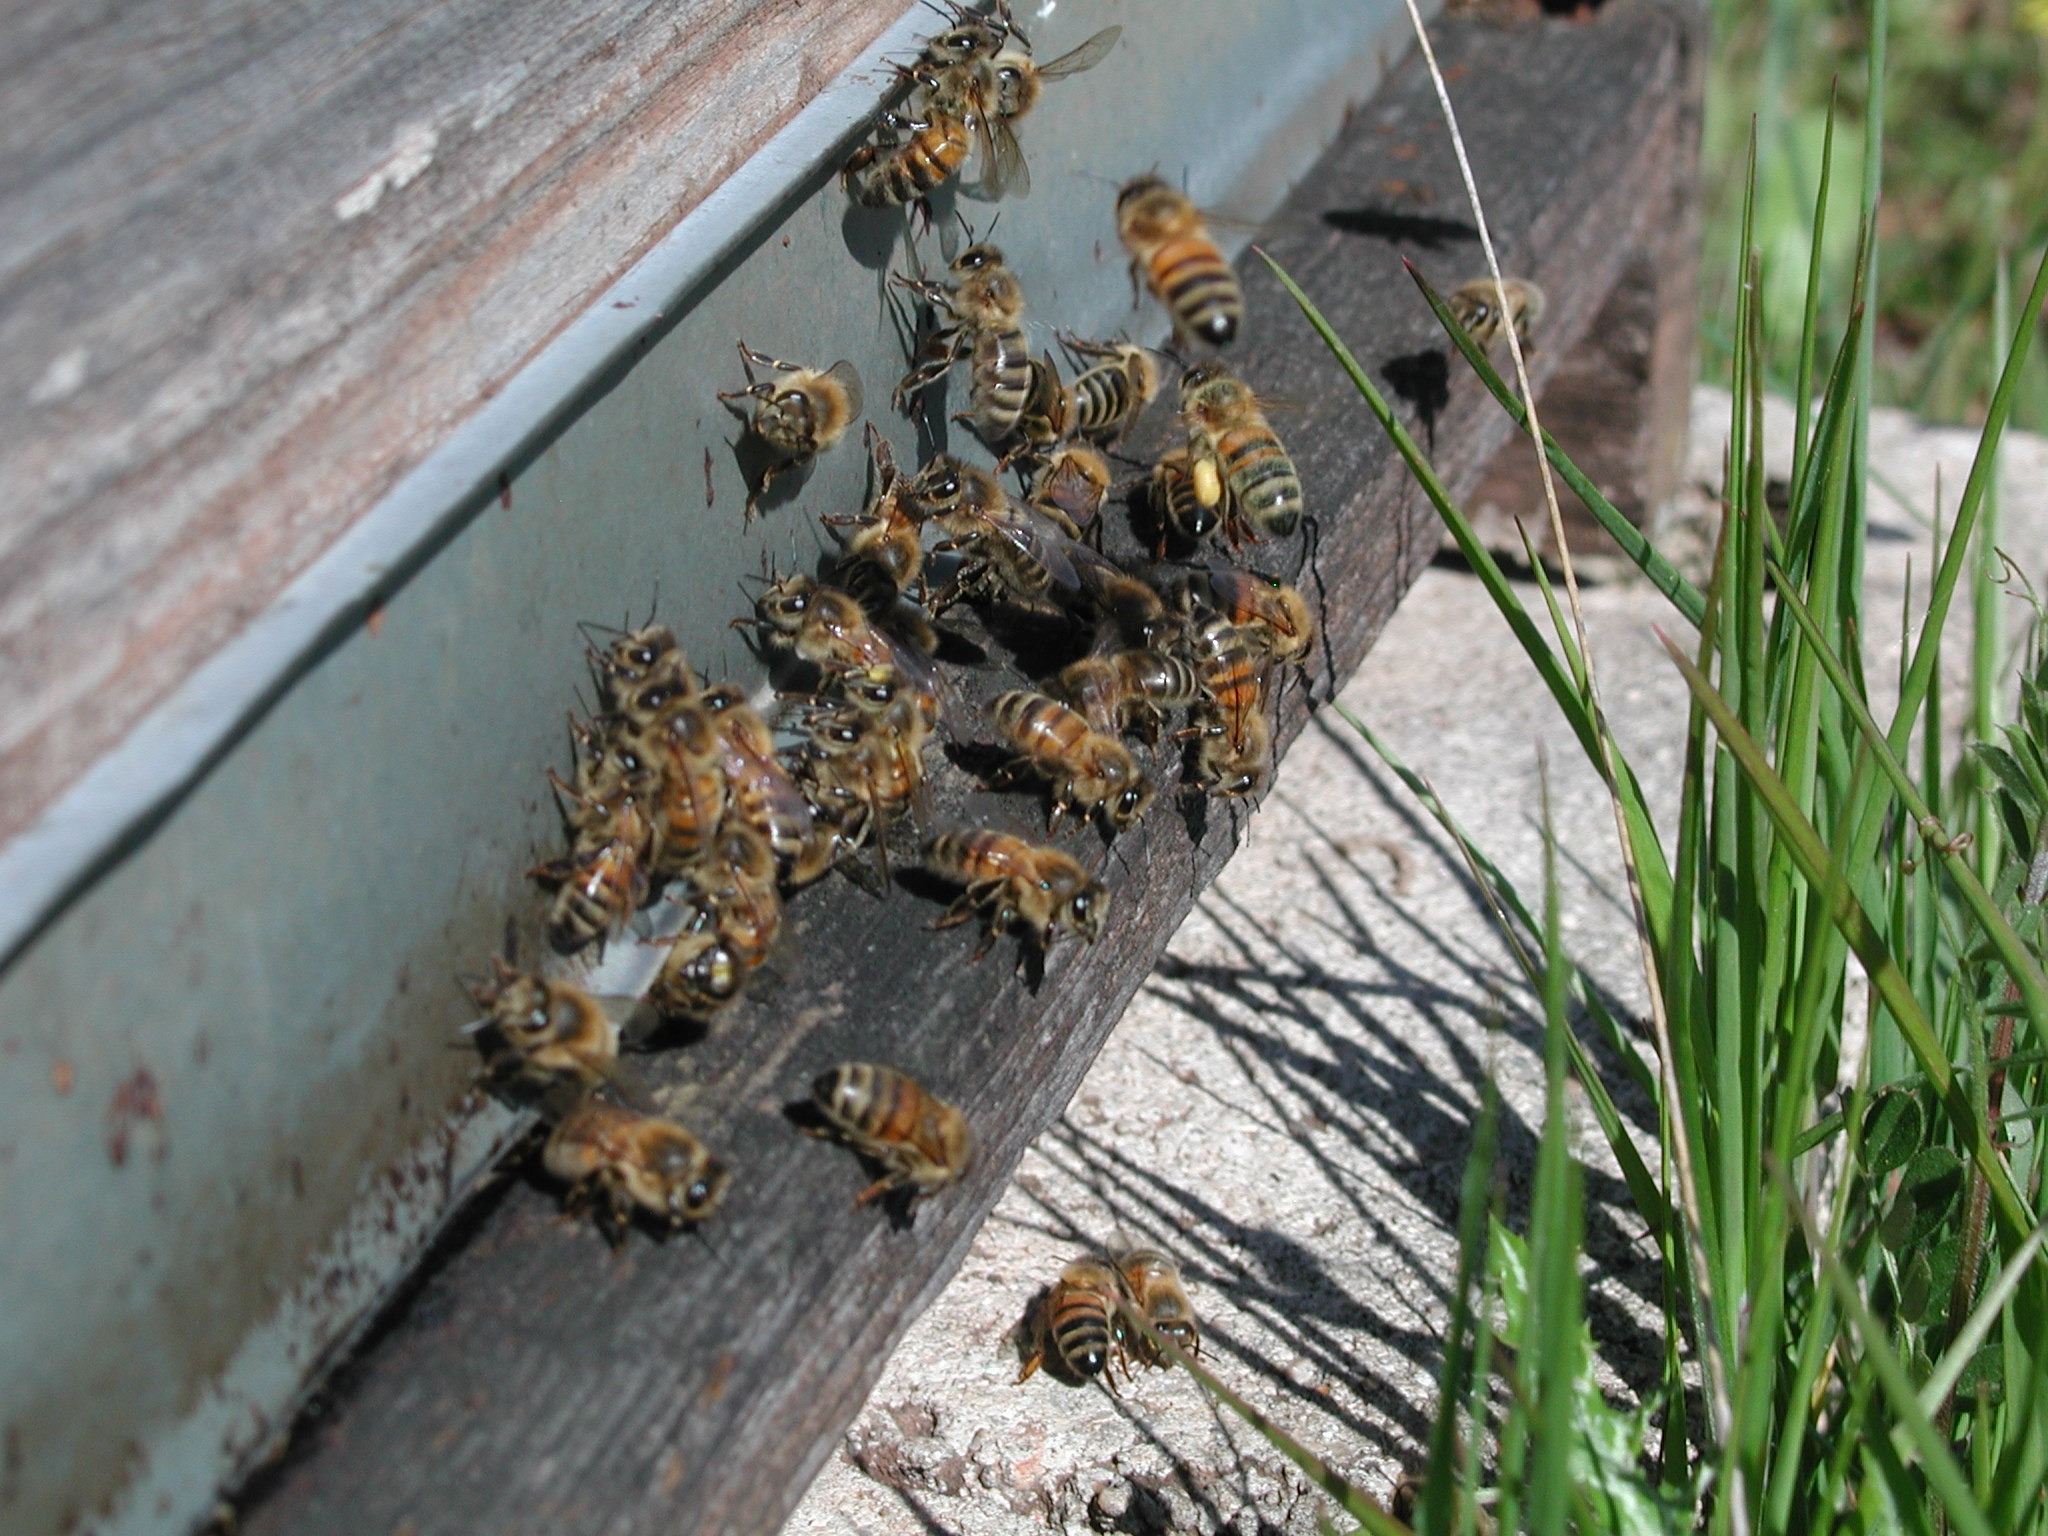
nature, insect, fauna, invertebrate, hive, bee, pest, arthropod, honey bee, pollinator, membrane winged insect